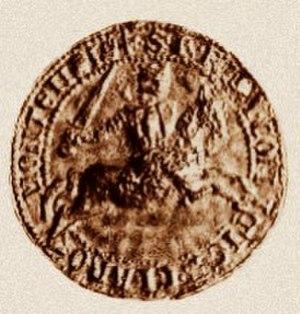
Robert VII d'Auvergne, sceau du XIIIème siècle.
Robert VII d'Auvergne, fils de Robert VI et de Béatrice de Montgascon, est comte d'Auvergne et comte de Boulogne, succédant dans les deux comtés à son père.